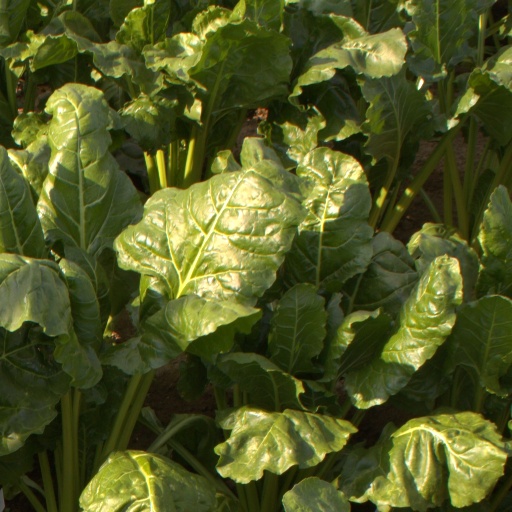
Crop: sugar beet